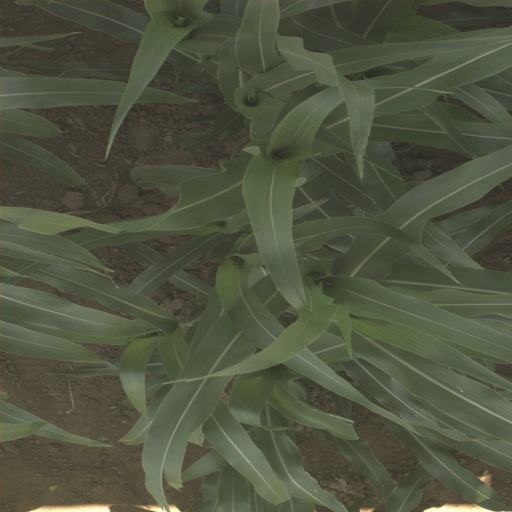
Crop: sorghum